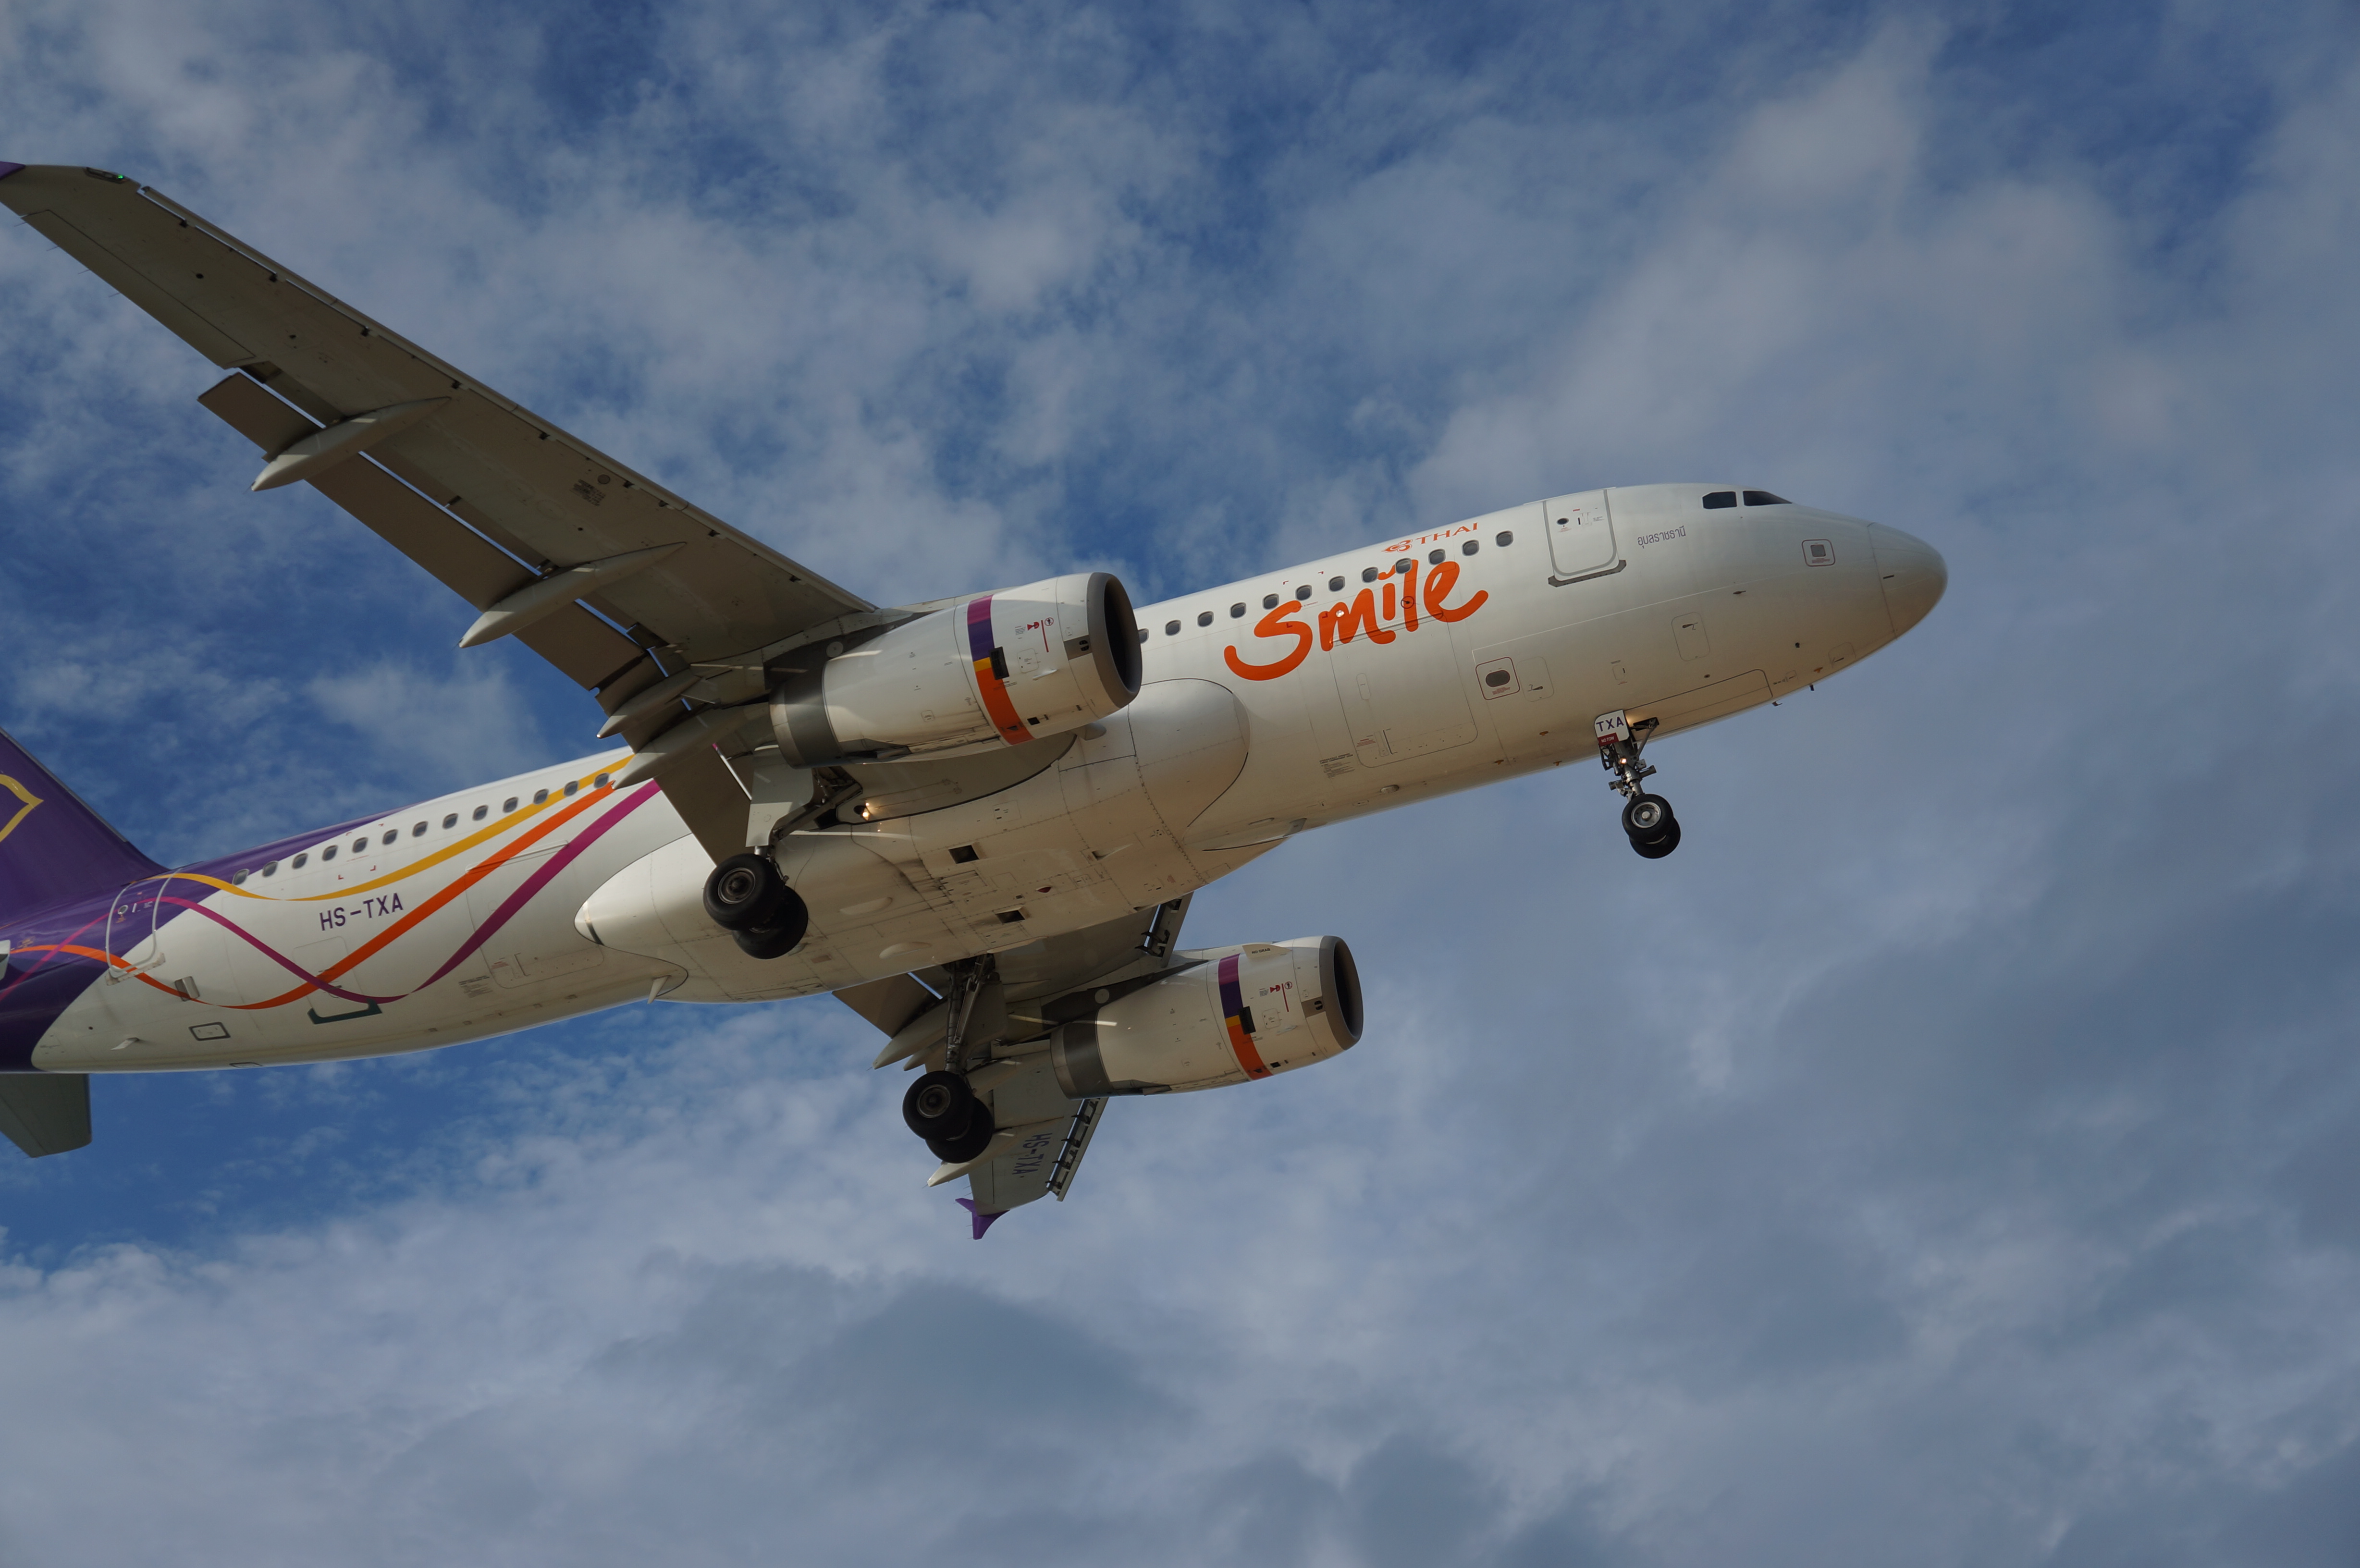
airplane, Airplane sky, airline, airliner, aircraft, sky, airbus, air travel, narrow body aircraft, aerospace engineering, airbus a320 family, aircraft engine, flight, wide body aircraft, aviation, daytime, flap, boeing 737, boeing, boeing 777, airbus a330, jet aircraft, boeing 757, takeoff, boeing 767, wing, boeing 787 dreamliner, boeing 737 next generation, boeing c 40 clipper